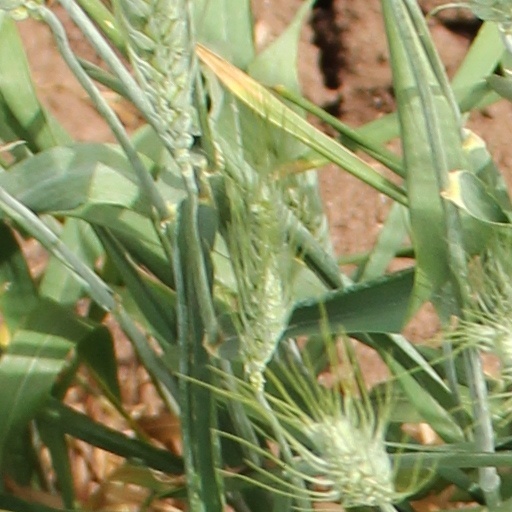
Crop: wheat